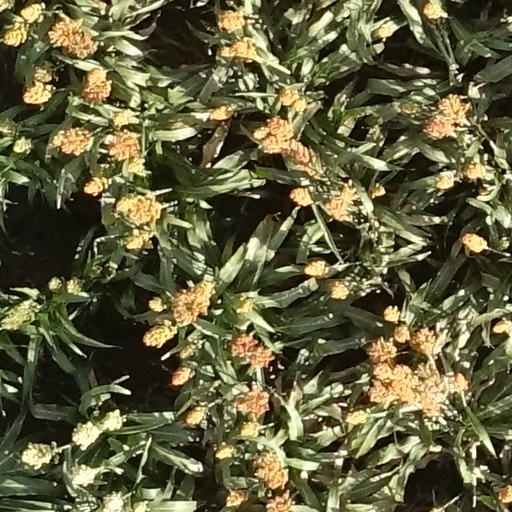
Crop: sorghum